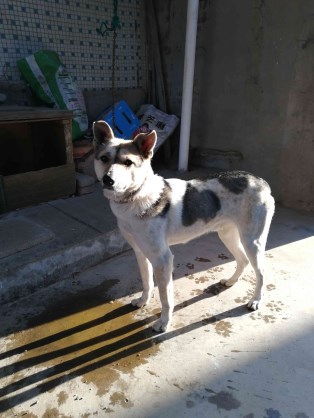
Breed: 3336-n000121-chinese_rural_dog